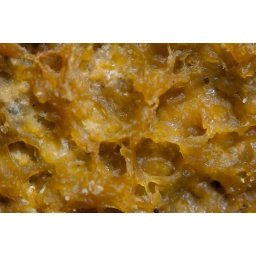
Forming a honeycombed rubbery sheet on a rock face on the north side of the gorge of the River North Esk near Roslin.